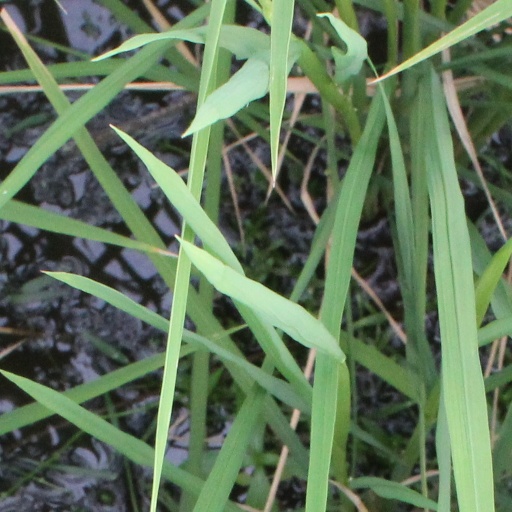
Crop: rice